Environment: real
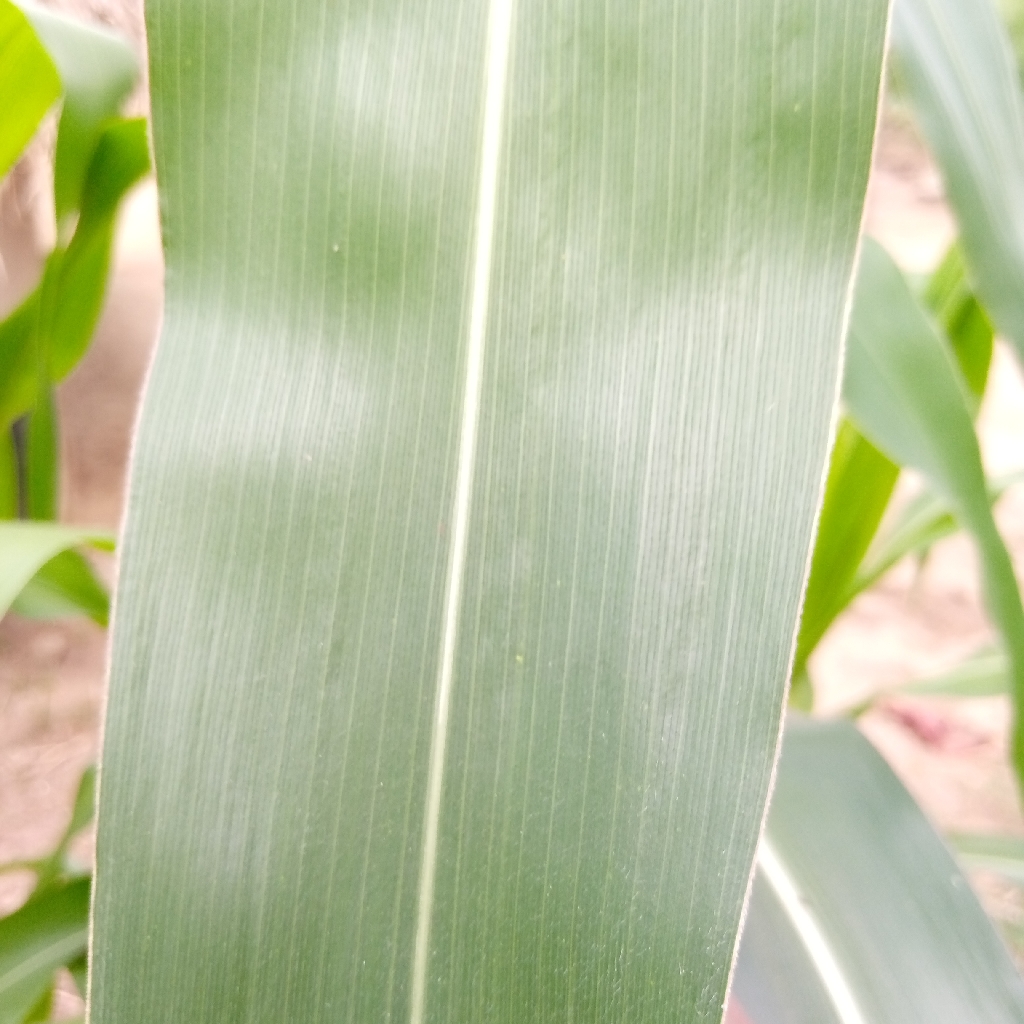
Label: healthy